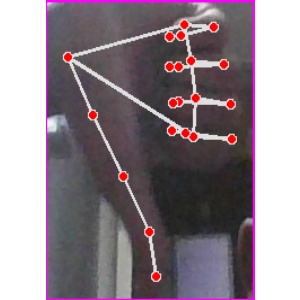
अक्षर: फ